Bolibourgeoisie

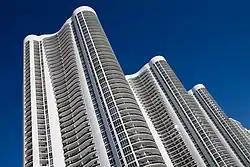
Trump Towers in Sunny Isles Beach, Florida where relatives of the National Superintendent of Securities own a condominium

Alejandro Andrade, who was appointed Minister of Finance by President Chávez, owned a private Learjet 45 worth $10 million that was registered in Delaware. He had invested in horses for show jumping, having a horse farm attributed to Andrade's firm in South Carolina. Alejandro's son, Emanuel Andrade, was also sponsored by his father and is a decorated show jumping jockey and owned multiple horses that are worth up to millions of dollars and studs that can earn profits from breeding. Andrade also hired a public relations firm, Starting Gate Communications, an organization that specializes in equestrian activities for his son.